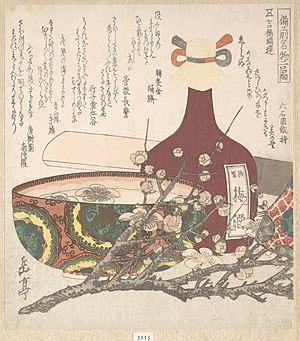
L'umeshu est une boisson alcoolisée japonaise fabriquée à partir d'alcool neutre aromatisé par macération de prunes de l'abricotier du Japon.